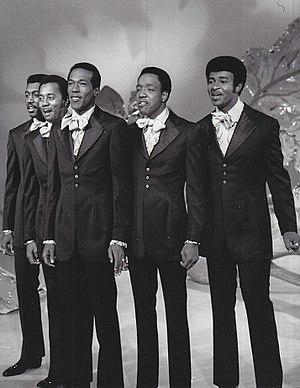
The Temptations est un groupe américain de soul et rhythm and blues fondé en 1961 à Détroit dans le Michigan.